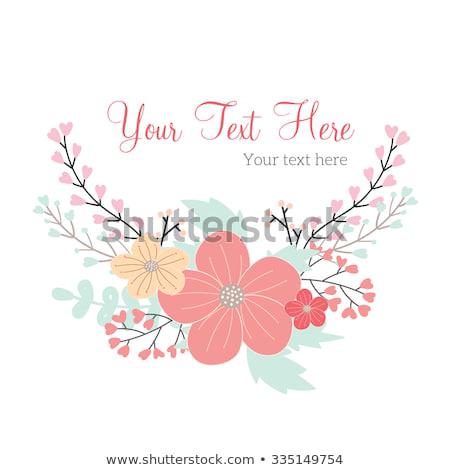
vector illustration of floral frame .
Relation: Visible